Abbeydale Industrial Hamlet

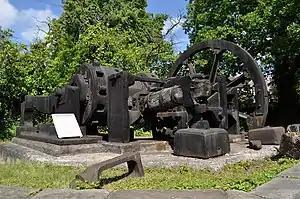
Jessop tilt hammer, Abbeydale Industrial Hamlet

The site was used for iron forging for 500 years, although there is evidence of other metal working before 1200. Its early history is intimately tied with the nearby Beauchief Abbey, which operated a smithy (blacksmith's shop) in the vicinity as well as number of mills along the River Sheaf.